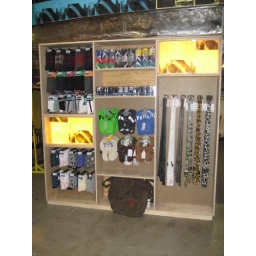
MAC area, hats were added above the belts, sunglasses replaced the sandals and a mirror was added